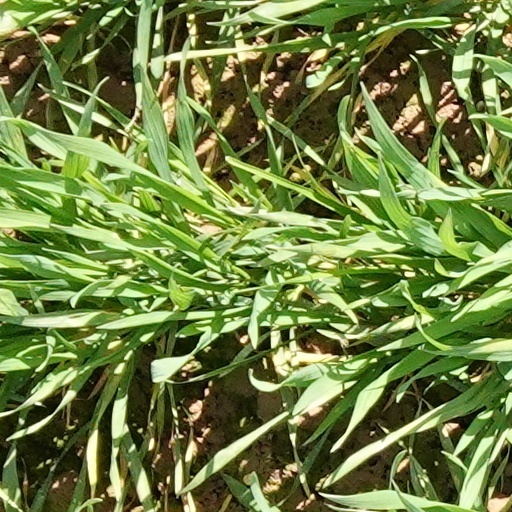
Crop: wheat